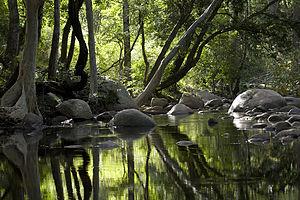
Les Ghats occidentaux ou Sahyadrī sont une chaîne de montagne ; ils bordent le plateau du Deccan dans l'Ouest de l'Inde, et le séparent de l'étroite plaine côtière de la mer d'Arabie. De par sa richesse naturelle cette région est classée comme un point chaud de biodiversité par Conservation International.